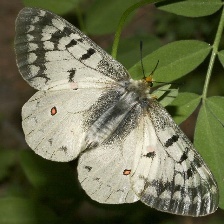
Species: CLODIUS PARNASSIAN